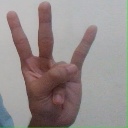
अक्षर: क्ष